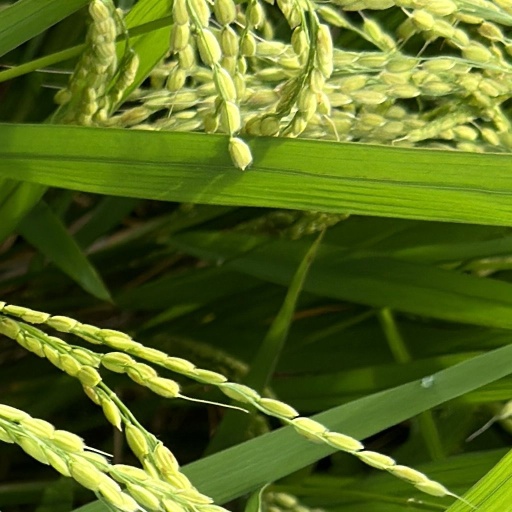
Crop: rice